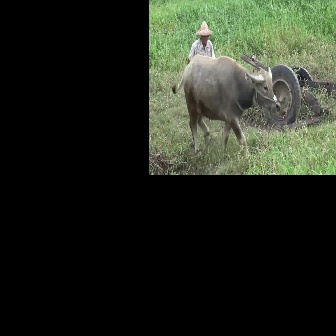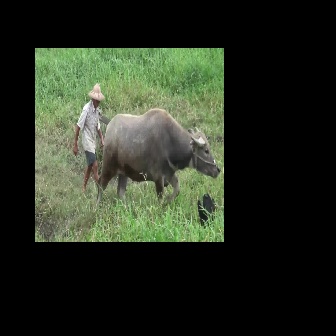
  Please identify the target specified by the bounding box [172,53,280,162] in the first image and locate it in the second image. Return the coordinates in [x_min,y_min,x_max,y_max] format.
Answer: [95,107,220,232]